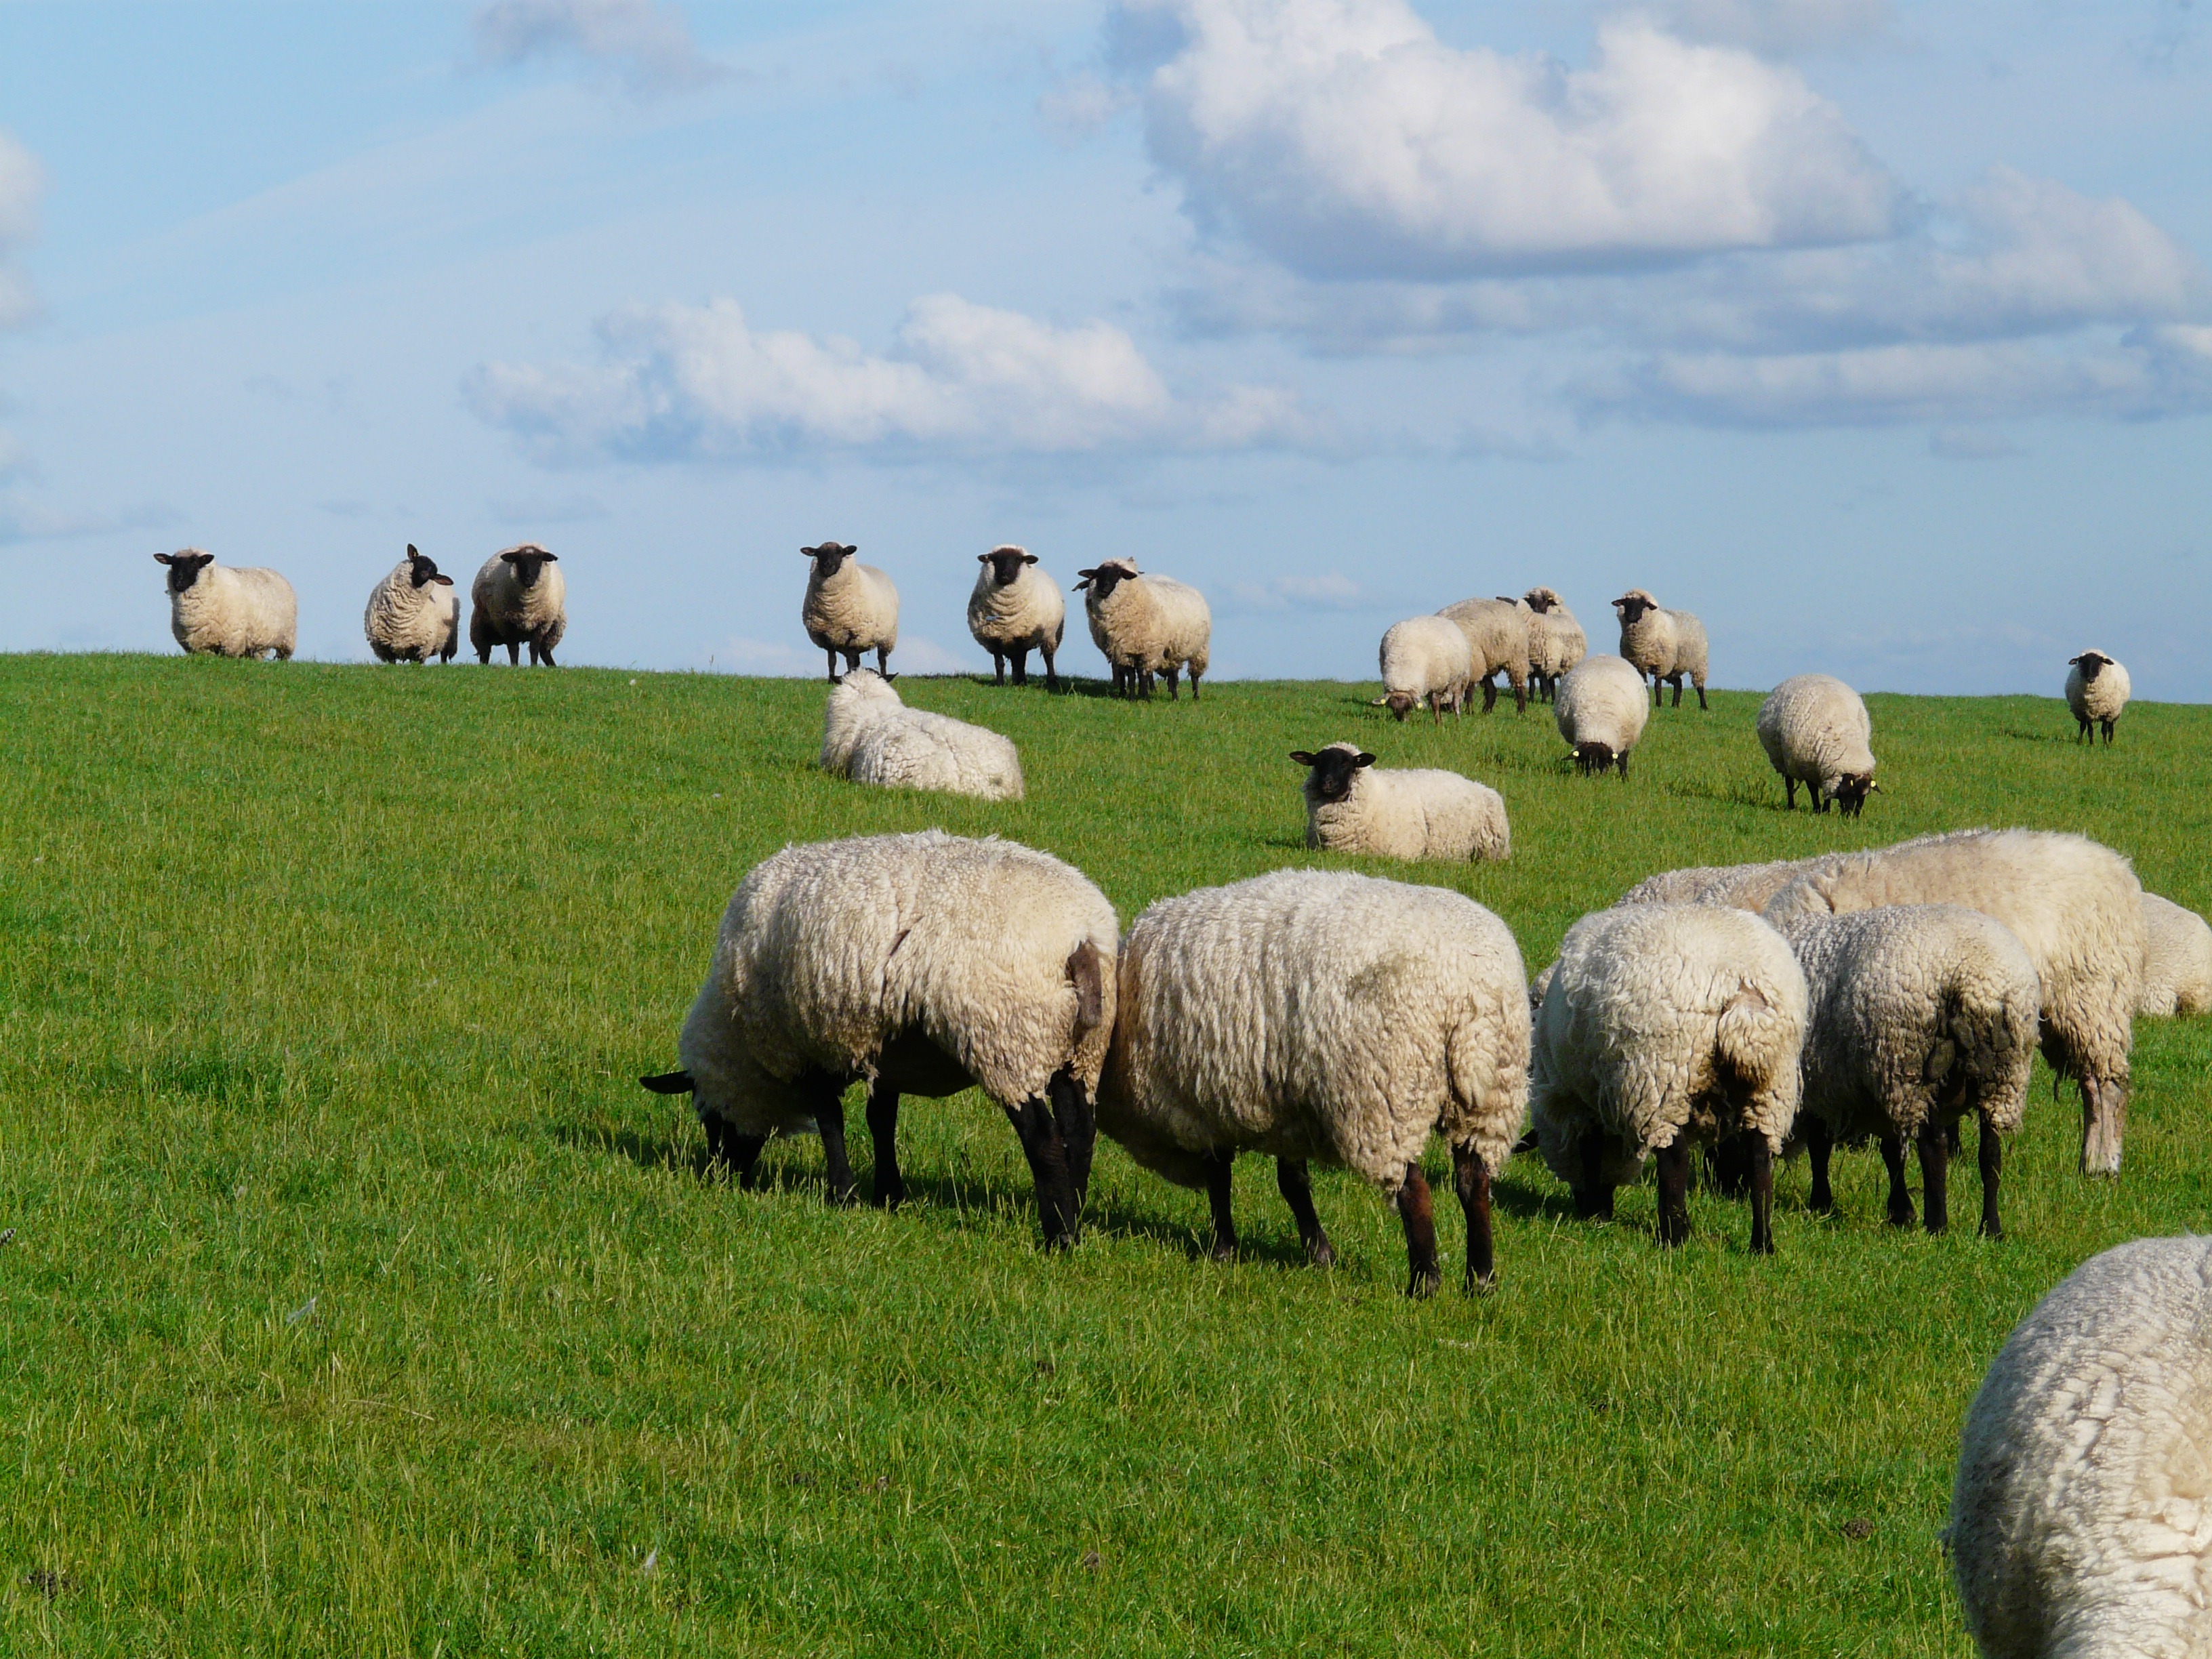
landscape, grass, field, meadow, herd, pasture, grazing, sheep, fresh, mammal, rest, fauna, flock of sheep, relaxation, grassland, vertebrate, sheeps, idyll, north sea, rural area, chill out, dike, rh n sheep